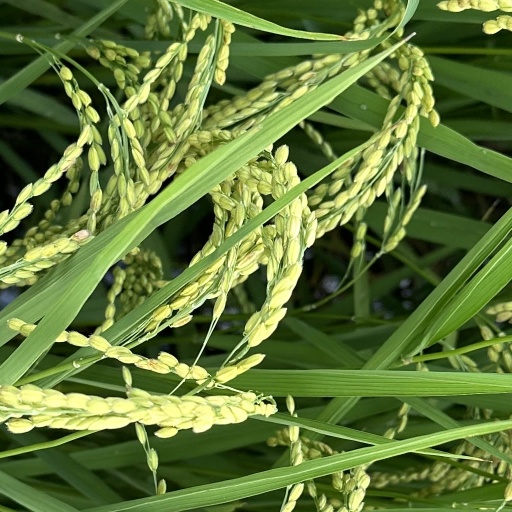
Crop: rice